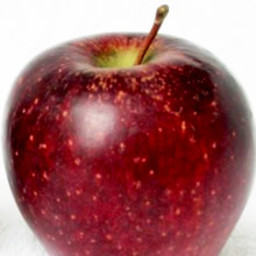
Label: Apple